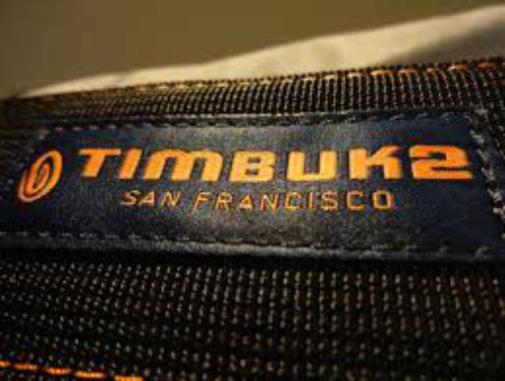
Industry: Clothes